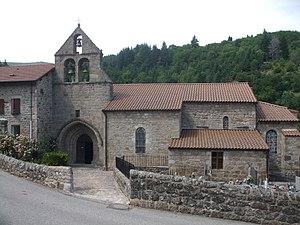
église Saint Etienne